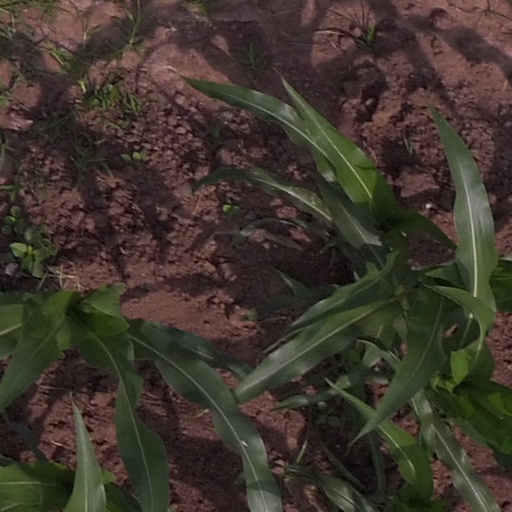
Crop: maize; corn